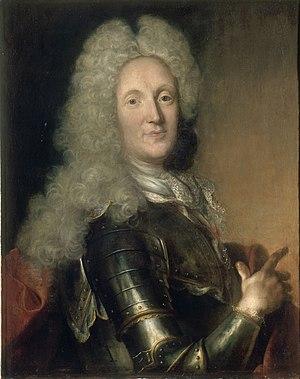
Nicolas de Catinat de La Fauconnerie, seigneur de Saint-Gratien, né le 1ᵉʳ décembre 1637 à Paris et mort le 22 février 1712 à Saint-Gratien, est un militaire français du XVIIᵉ siècle. Il prend part aux principaux conflits impliquant la France sous le règne de Louis XIV, guerre de Hollande, guerre de la Ligue d'Augsbourg et guerre de Succession d'Espagne, ce qui lui vaut d'être élevé à la dignité de maréchal de France.
Cette page recense, par règne ou mandat politique, les personnalités élevées à la dignité de maréchal de France, grand office de la couronne de France, leur portrait et leurs armoiries.